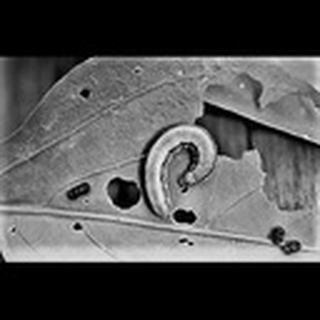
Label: cotton_army_worm